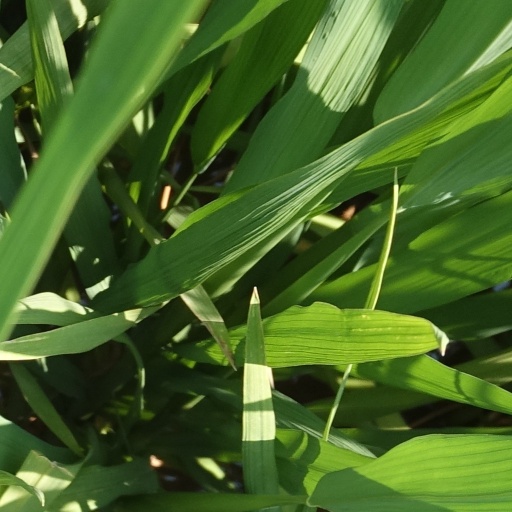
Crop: rice